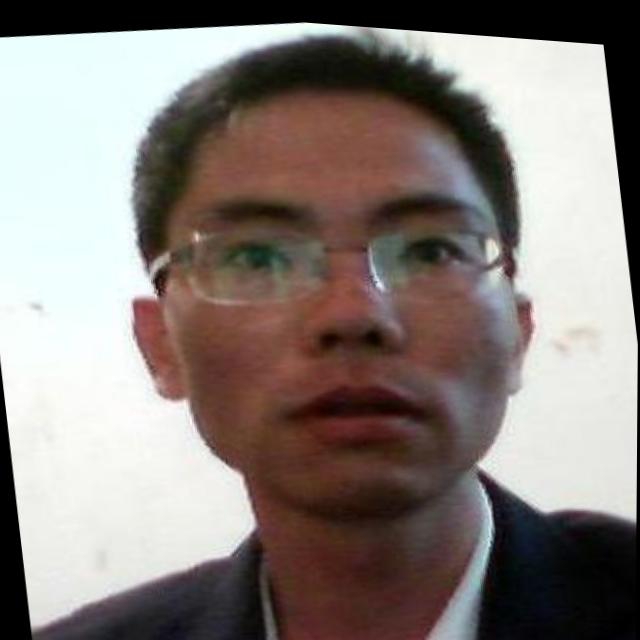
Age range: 21-44